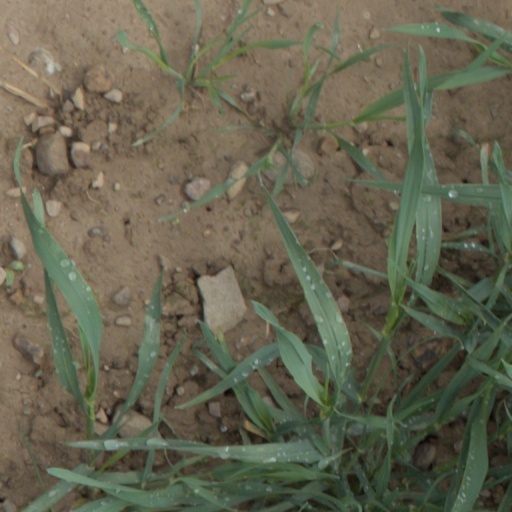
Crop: wheat